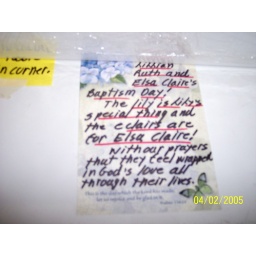
98Hadthis sign by cakes etc in dining rm